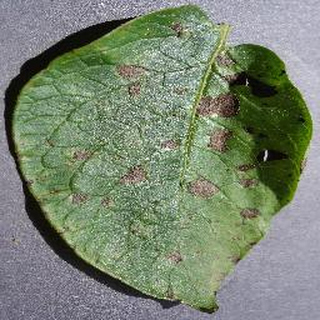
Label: potato_early_blight